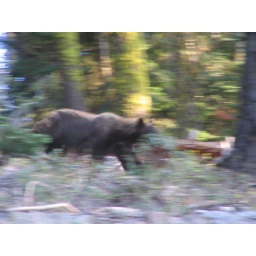
A little less fuzzy but face blocked by tree. This bear would not cooperate with the cameraman.